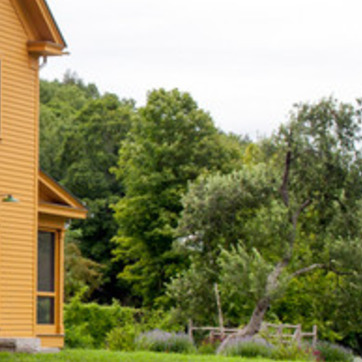
Material: foliage